Road signs in Austria

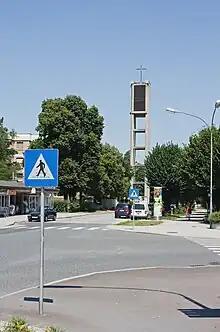
The signs of pedestrian crossing

Road signs are generally placed on the right side next to the road or above the road. Sometimes signs are also placed on both sides, in some exceptional cases signs are only place on the left or on one side (particularly town signs).